Fabian Beqja

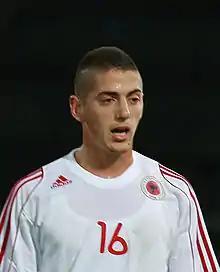

Fabian Beqja (born 15 February 1994) is an Albanian professional footballer who plays as a midfielder for Flamurtari.